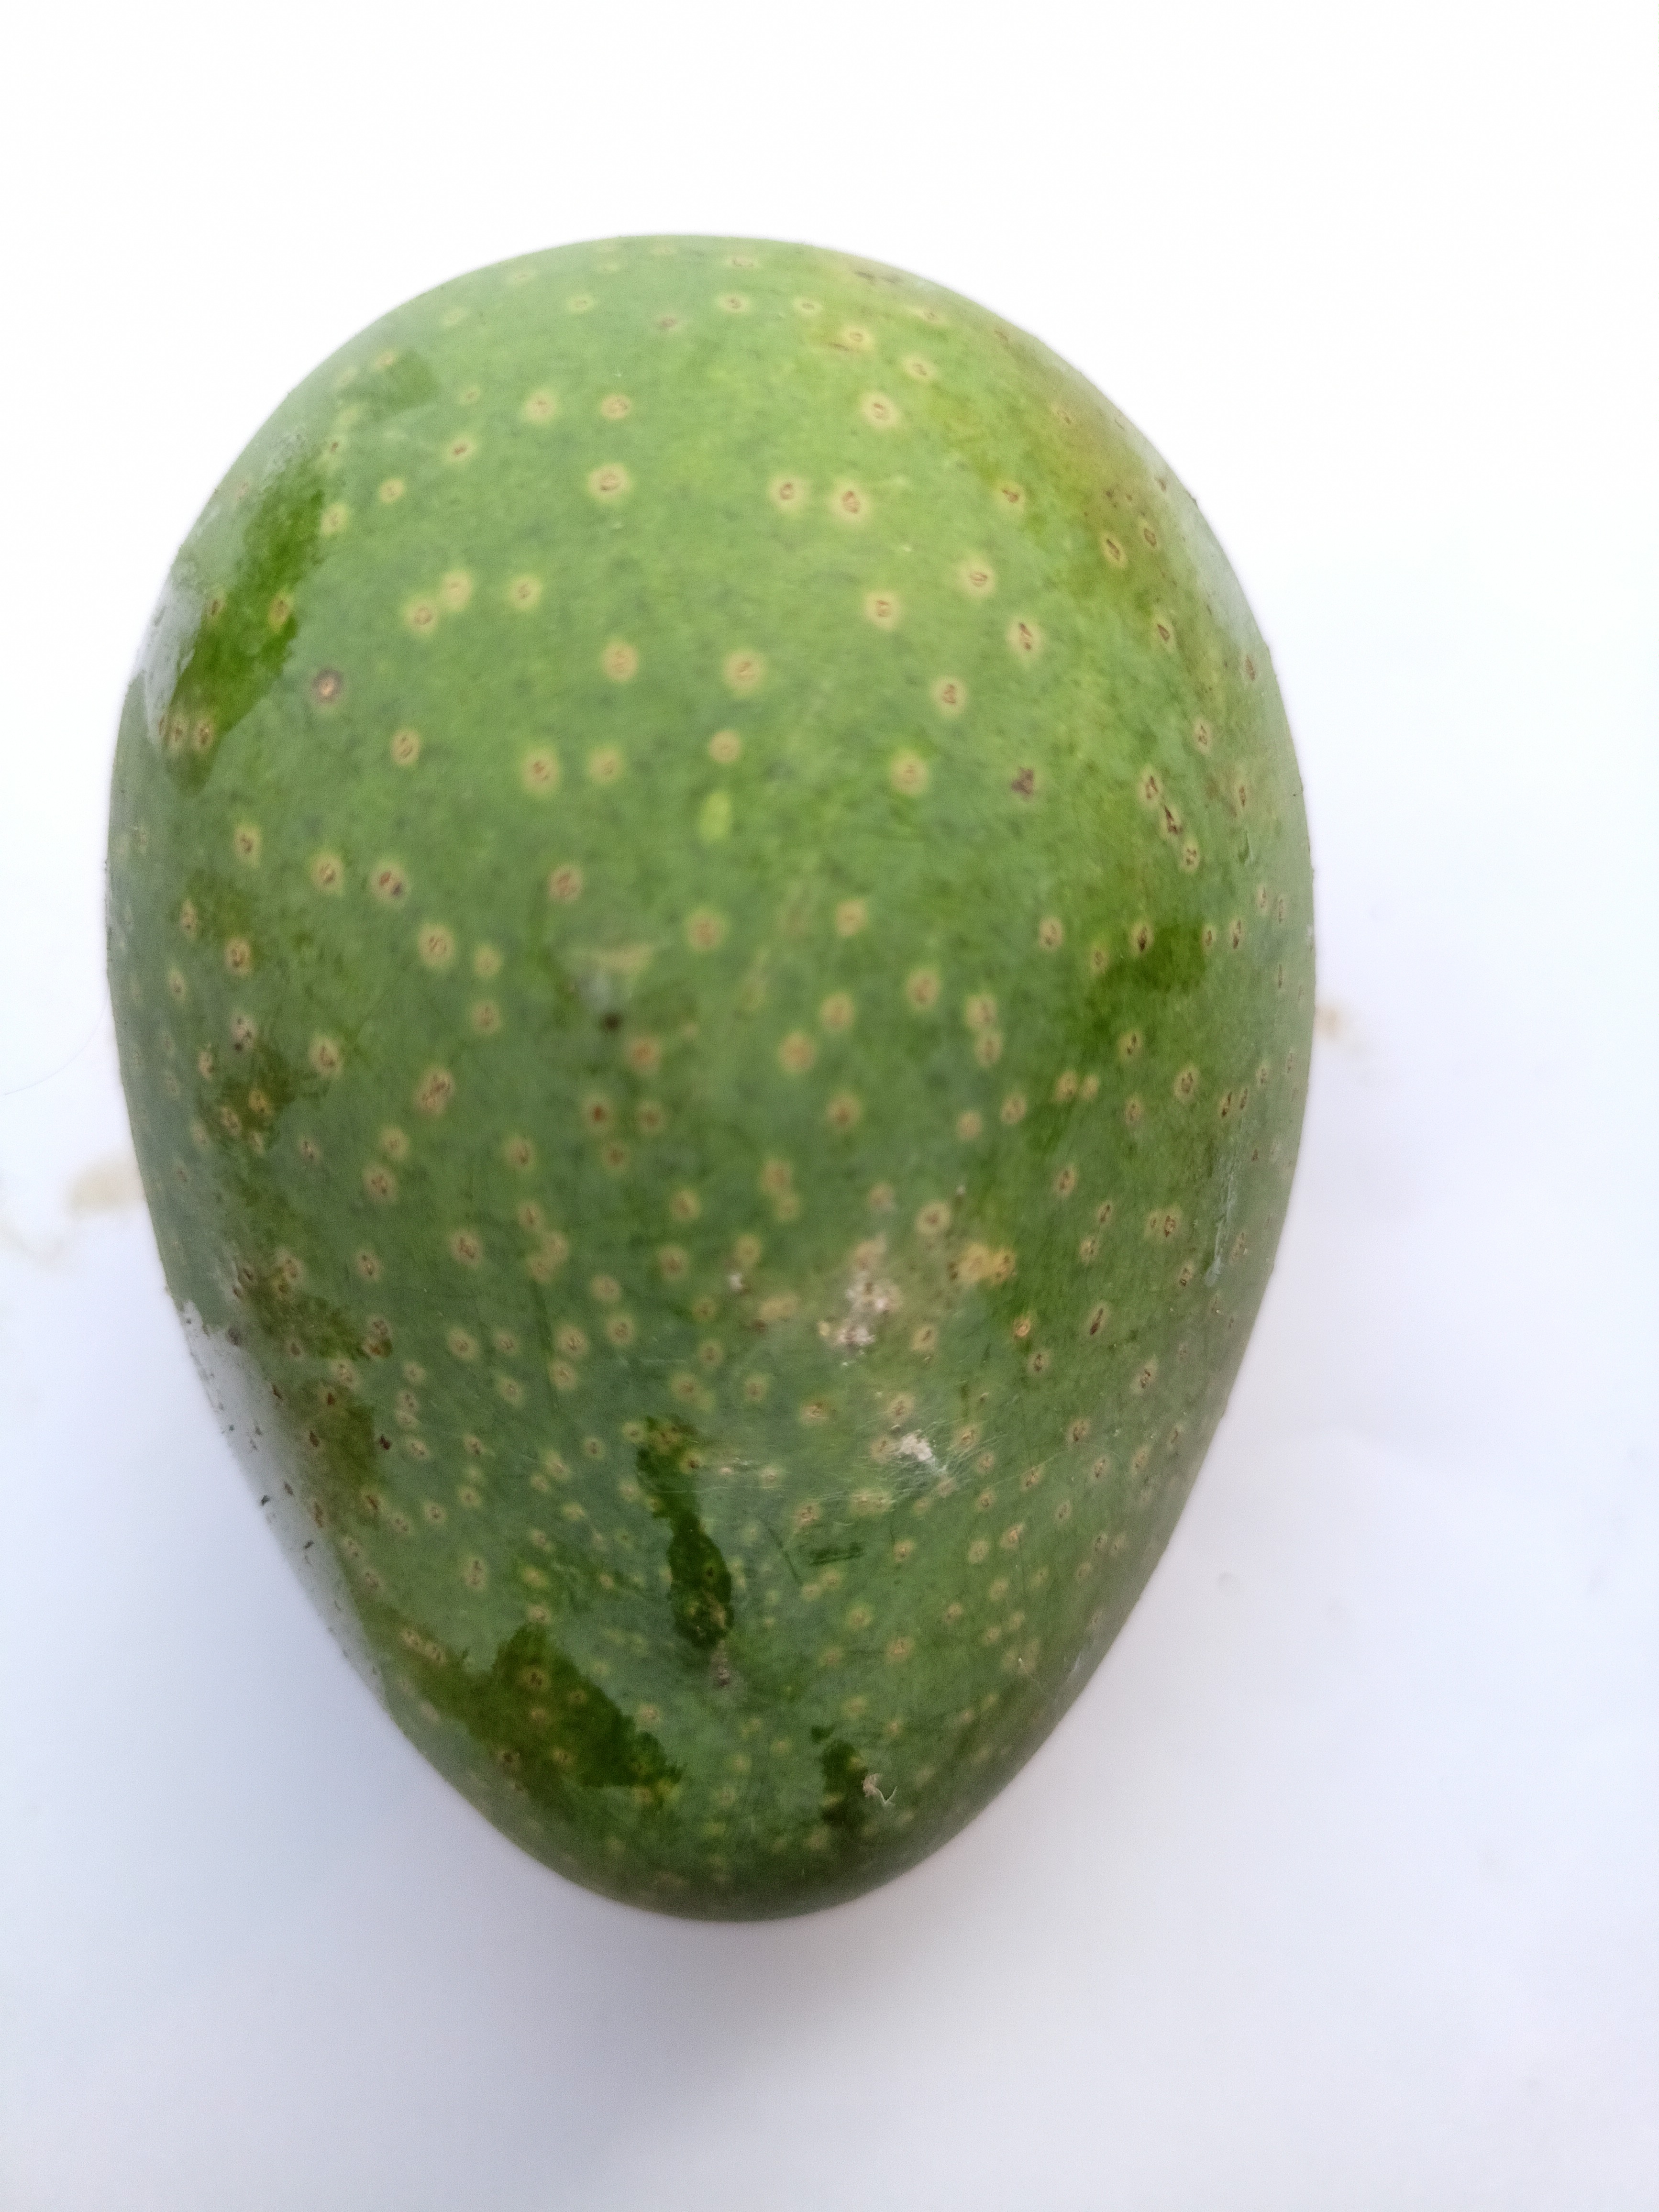
Mango variety: GopalBhog